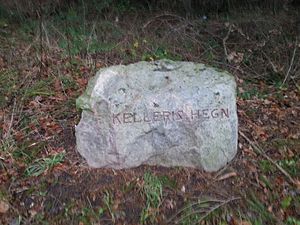
Kelleris Hegn
Markering af Kelleris Hegn
Markeringssten for Kelleris Hegn
Kelleris Hegn er en fredskov beliggende i Nordøstsjælland mellem Kvistgård og Espergærde. Skoven udgjorde tidligere et sammenhængende område men er i nyere tid blevet gennemskåret af Helsingørmotorvejen. I tilknytning til skoven ligger "Kelleriskilen", et fredet landområde mellem Espergærde og Humlebæk.